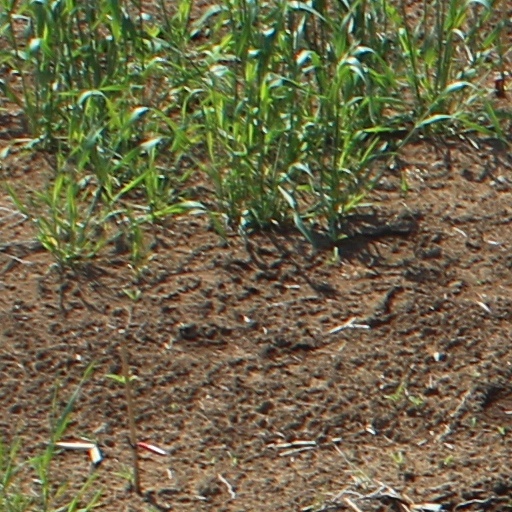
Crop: wheat